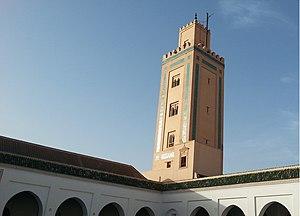
Mosquée Ali ben Youssef, Marrakech
Ceci est une liste des monuments classés par le ministère de culture marocain aux alentours de Marrakech.
La mosquée Ben Youssef est une mosquée de la Médina de Marrakech, au Maroc, du nom de l'émir almoravide Ali ben Youssef. Elle compte parmi les mosquées les plus anciennes de Marrakech.